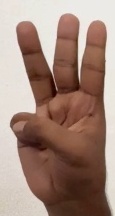
ASL sign: W